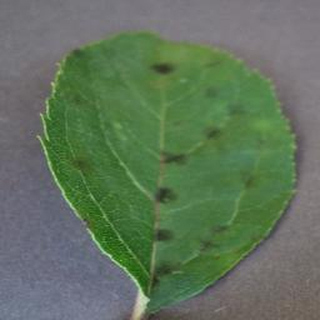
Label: apple_apple_scab